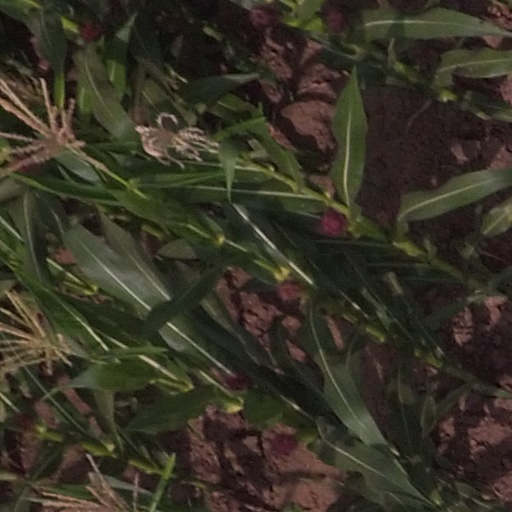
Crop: maize; corn